Henry I. Hodes

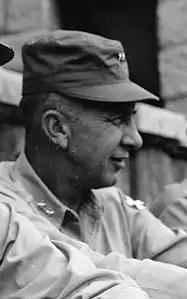
Major General Hodes on the steps of "U.N. House" at Kaesong, Korea, during the early days of the Armistice talks

He was promoted to the rank of general on 1 June 1956, and served as Commander in Chief, U.S. Army Europe and Commander, Central Army Group for NATO until his retirement from the Army on March 31, 1959.